Marlborough Mound

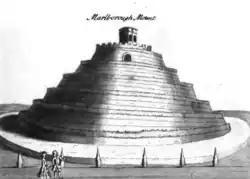
The mound illustrated in William Stukeley's "Itinerarium Curiosum"

The Marlborough Mound, also known as Merlin's Mound or Merlin's Mount, is a Neolithic monument in the town of Marlborough in the English county of Wiltshire. Standing tall, it is second only to the nearby Silbury Hill in terms of height for such a monument. Modern study places the construction date around 2400 BC. It was first listed as a Scheduled Monument in 1951.